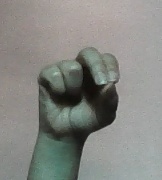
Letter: gaaf